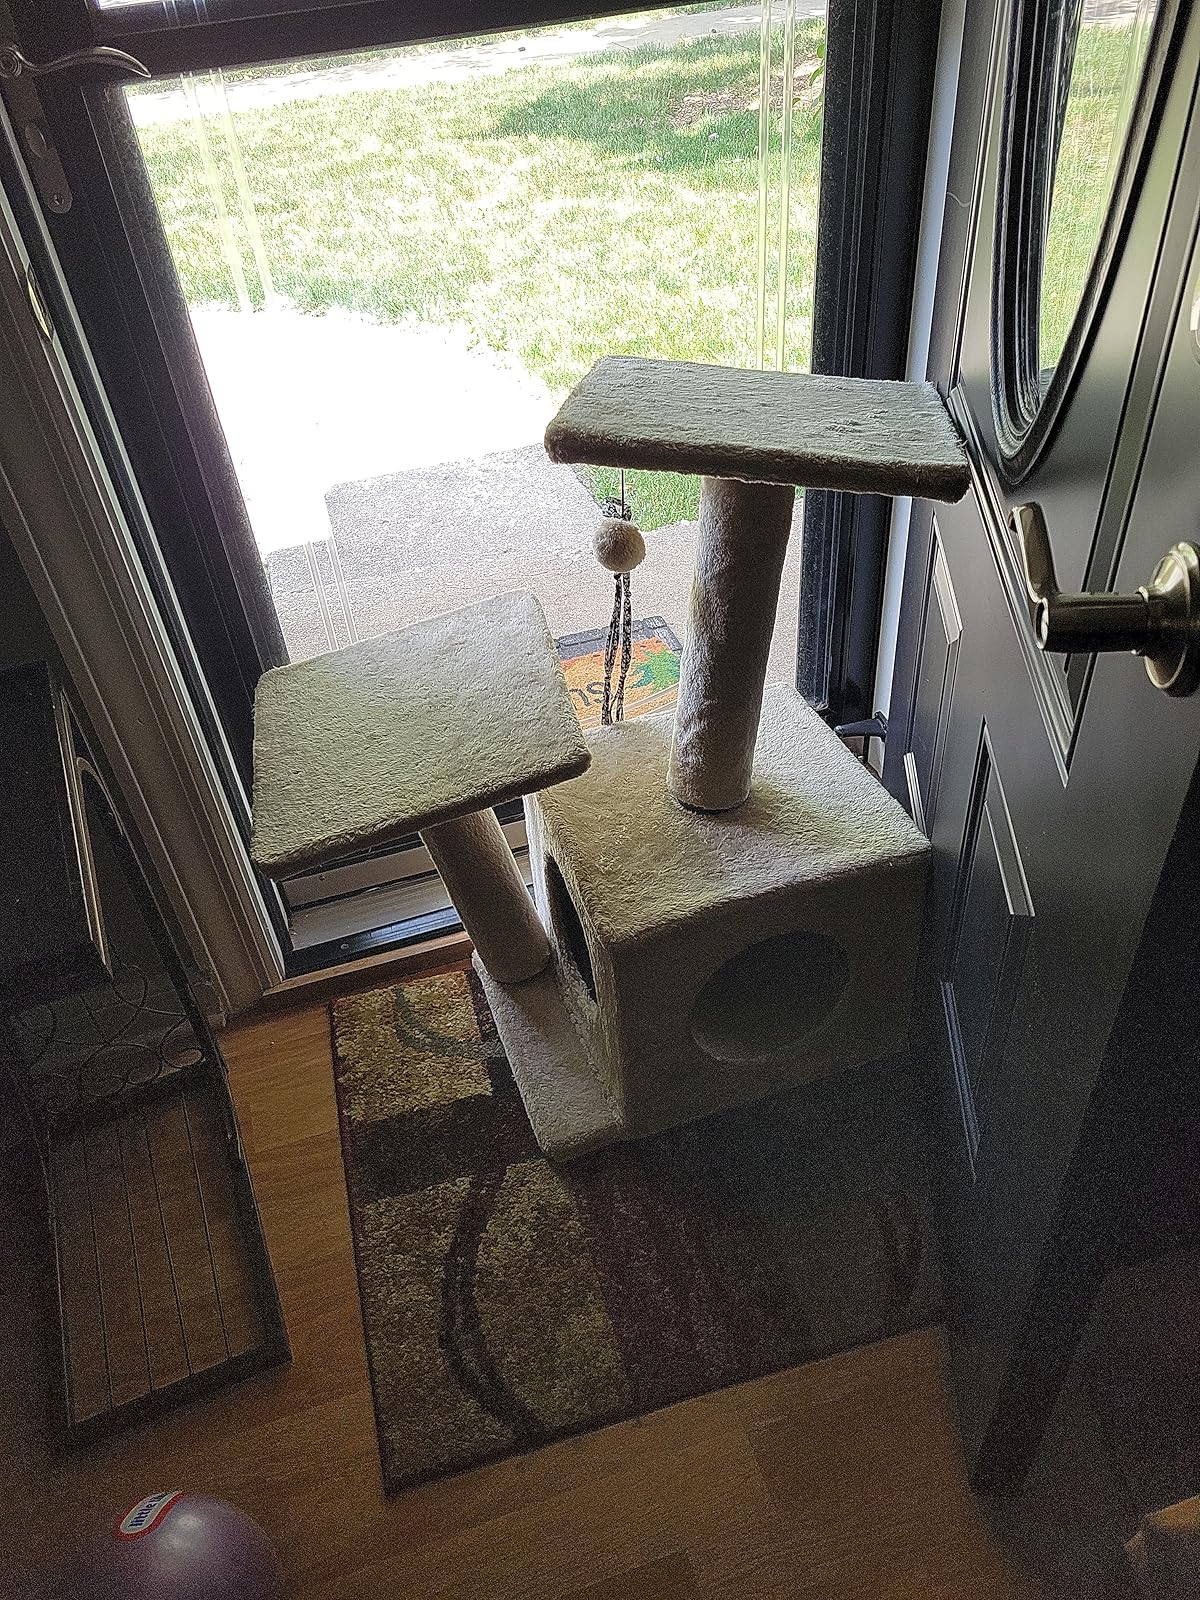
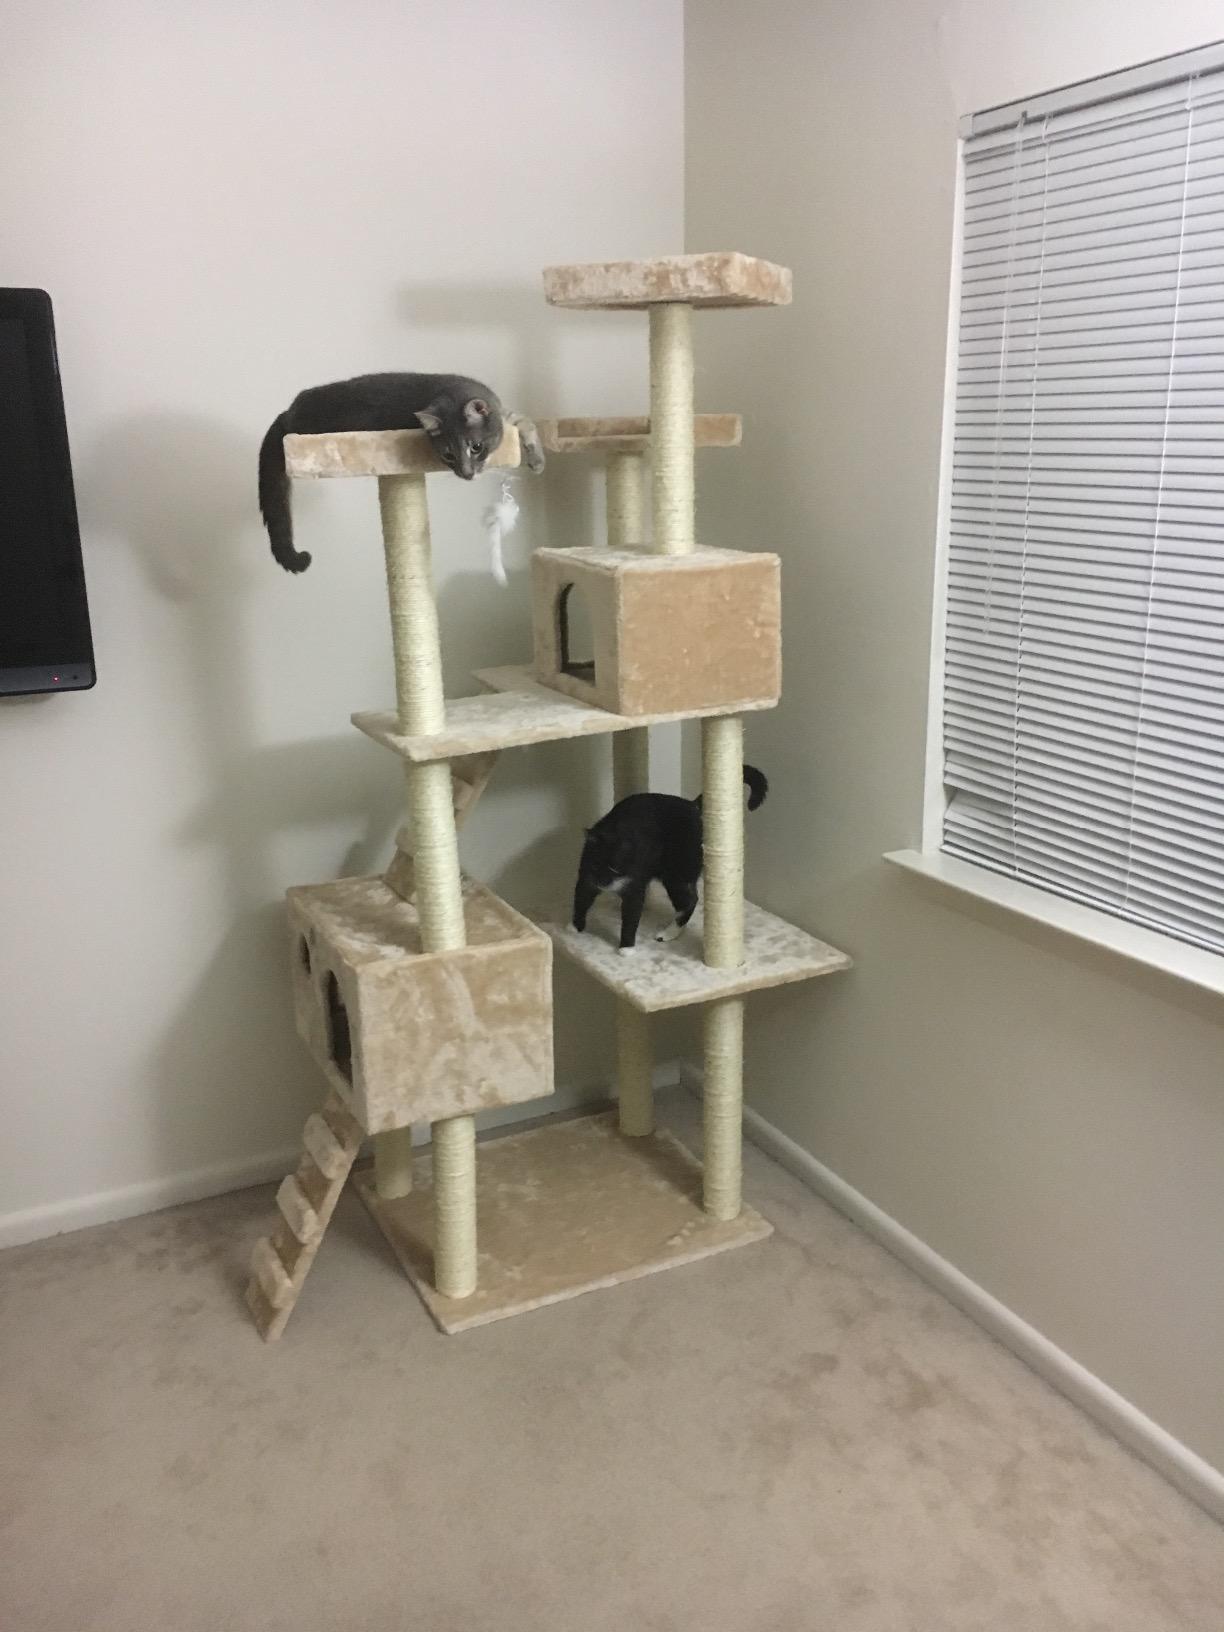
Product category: items_cat tree
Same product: no